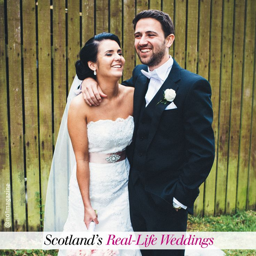
the wedding of people featured in issue of no . magazine .